Ashoknagar Kalyangarh

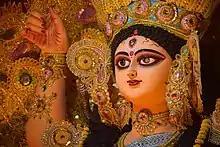
Ramkrishna Seba Samiti Jagadhatri Idol (2021)

Dr. Bidhan Chandra Roy Krirangan or commonly known as '3no. Stadium' (৩ নম্বর স্টেডিয়াম) is the main sports ground which is facilitated with two galleries for the crowd to sit. The "Ashoknagar Sports Association (ASA)" serve as its governing body. They organise cricket and football matches. Several prominent players have emerged from this region of different games, who have made the country proud. Two swimming pools and well-equipped gymnasium "Sutanu" are here. With the help of government, many clubs have modern facilities for bodybuilding. There are also training camps for Athletes and Karate.